List of birds of New Hampshire

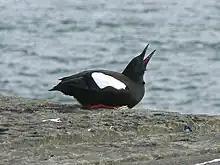
Black guillemot

Alcids are superficially similar to penguins due to their black-and-white colors, their upright posture, and some of their habits, however they are only distantly related to the penguins and are able to fly. Auks live on the open sea, only deliberately coming ashore to nest. Seven species have been recorded in New Hampshire.